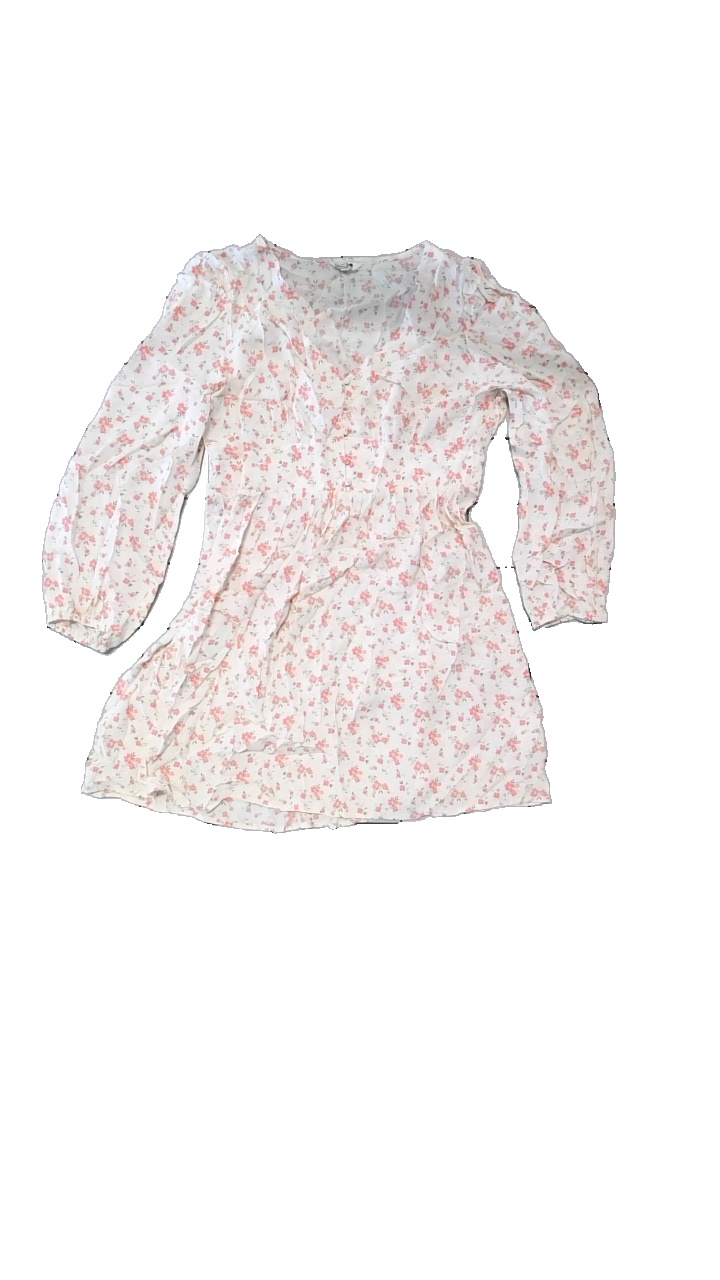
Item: Dress (Ladies)
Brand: Indiska
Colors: White, Pink, Multicolor
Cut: V-collar
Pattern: Floral print
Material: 100% Viscose
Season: Summer
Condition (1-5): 4
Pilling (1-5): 4
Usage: Reuse
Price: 100-150